Asa W. Jones

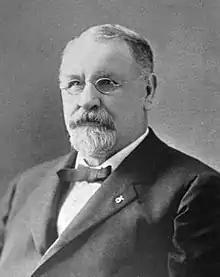
circa 1897

Asahel Wellington Jones (September 18, 1838 – October 9, 1918) was an American Republican politician who served as the 24th lieutenant governor of Ohio from 1896 to 1900.